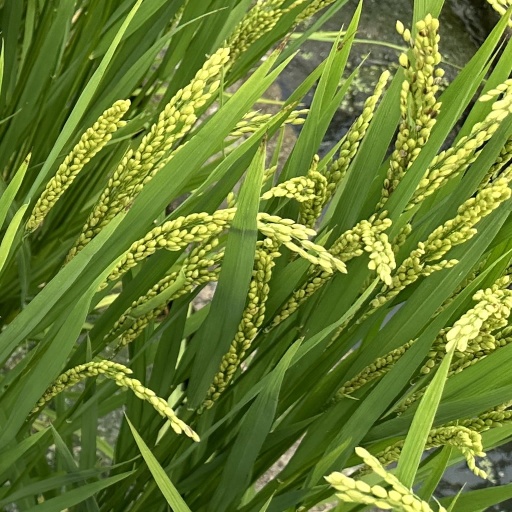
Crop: rice